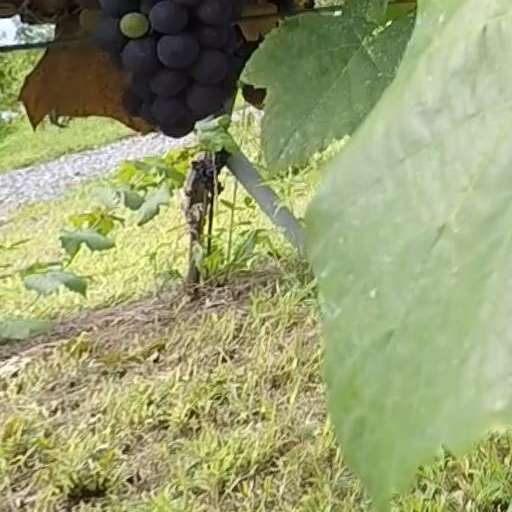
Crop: grape